Uusikylä railway station

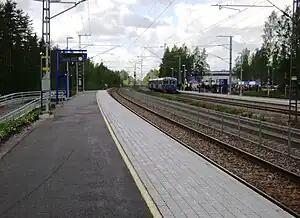

The Uusikylä railway station (formerly ) is located in the city of Lahti (formerly the municipality of Nastola), Finland, in the district of Uusikylä. It is located along the Lahti–Kouvola line, and its neighboring stations are Nastola in the west and Kausala in the east.